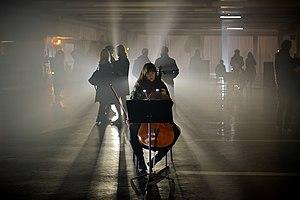
Générale de Fosse (Franck Krawczyk), 9 janvier 2020
Franck Krawczyk, né en 1969, est un compositeur français.